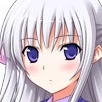
Portrait style: Anime Portrait